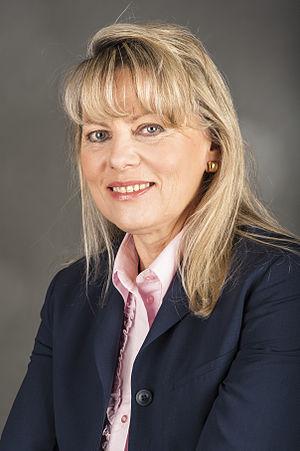
Lidia Joanna Geringer de Oedenberg, née le 12 septembre 1957 à Wrocław, est une femme politique polonaise.